William Newport Goodell

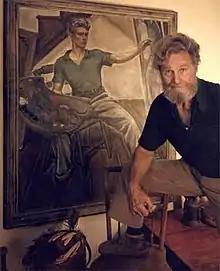
William N. Goodell with "Self Portrait", 1936; Photo: Rod Wyatt

William Newport Goodell (1908–1999) was an American artist, craftsman, and educator. He was born August 16, 1908, in Germantown, Philadelphia and briefly attended the Pennsylvania Academy of the Fine Arts (PAFA), including its country school in Chester Springs, studying under Pennsylvania impressionist Daniel Garber and noted academician Joseph Thurman Pearson, Jr., before opening his own studio on Germantown Avenue in 1929.